Lasauvage

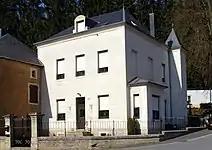
House No. 55

As Lasauvage was the only Luxembourgish village in range of the guns of the Maginot Line, the Grand-Ducal family had had a casemate build under House number 55 from 1939 to 1940. Grand Duchess Charlotte was to live here in case of a German invasion, and continue to rule the country from here, like Albert I of Belgium, who during World War I had withdraw behind the Yser line. But, when the German invasion did come on 10 May 1940, events moved so quickly that the Grand Duchess only barely had time to escape to France, and House No. 55 in Lasauvage was never used.